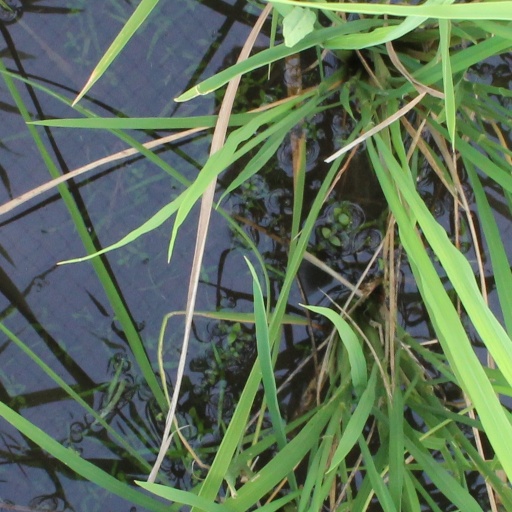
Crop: rice